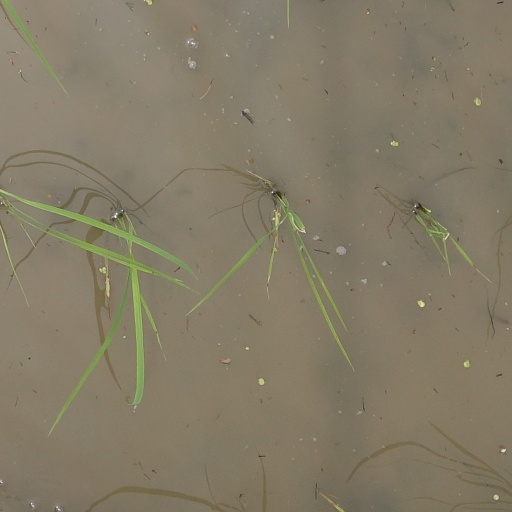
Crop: rice